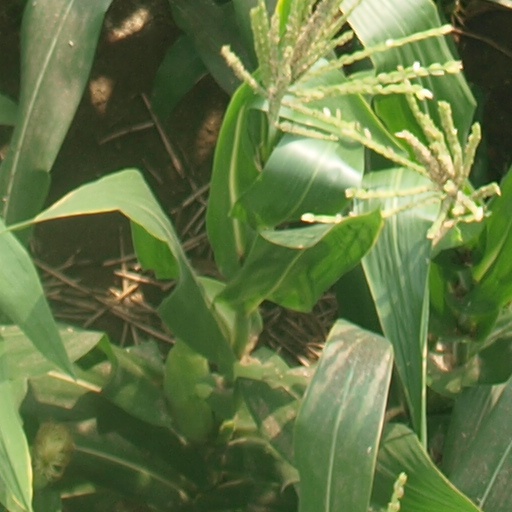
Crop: maize; corn